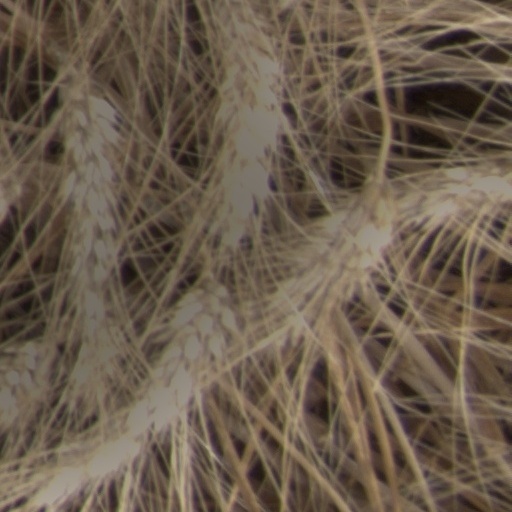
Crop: wheat